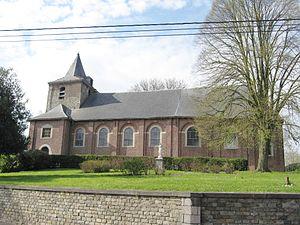
Eglise Saint-Denis à Oleye
Le diocèse de Liège, dans la province de Liège en Belgique, compte 529 paroisses. Ces paroisses sont regroupées en unité pastorale, et certaines unités pastorales forment l'un des 17 doyennés.